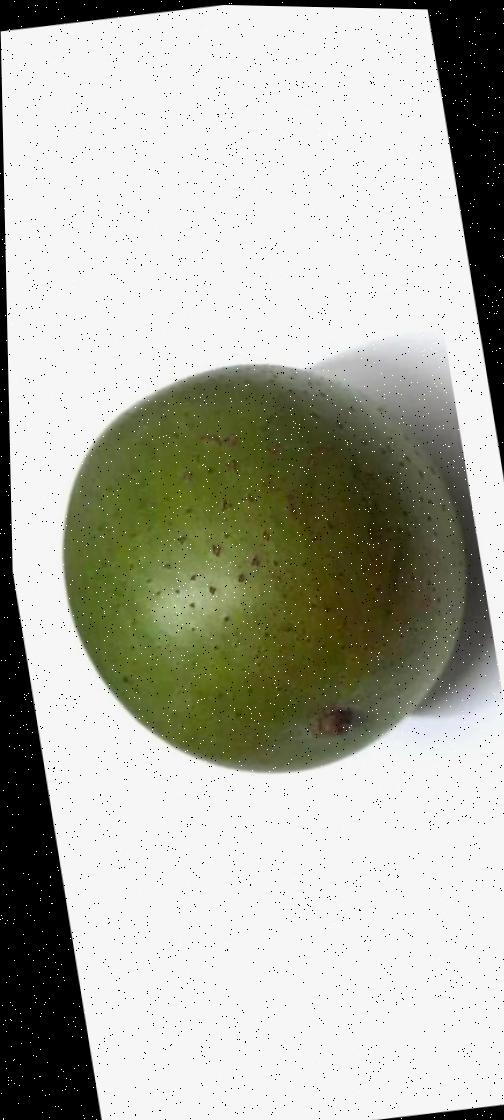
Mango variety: Ashshina Zhinuk